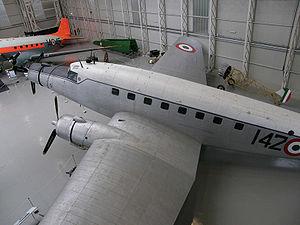
L'avion Fiat G.212 est un avion de transport trimoteur à aile basse produit par le constructeur aéronautique italien Fiat Aviazione à la fin des années 1940.
La tragédie de Superga, aussi appelée drame de Superga, est une catastrophe aérienne survenue le 4 mai 1949. Un vol spécial de la compagnie italienne Avio Linee Italiane, assuré par un Fiat G.212 transportant l'équipe de football du Torino Football Club, s'écrase sur la colline de Superga, dans les environs de Turin, provoquant la mort des 31 passagers et membres d'équipage. Les causes de cet accident sont multiples : faible visibilité liée à des nuages bas, manque d'indications radio, erreur de navigation.